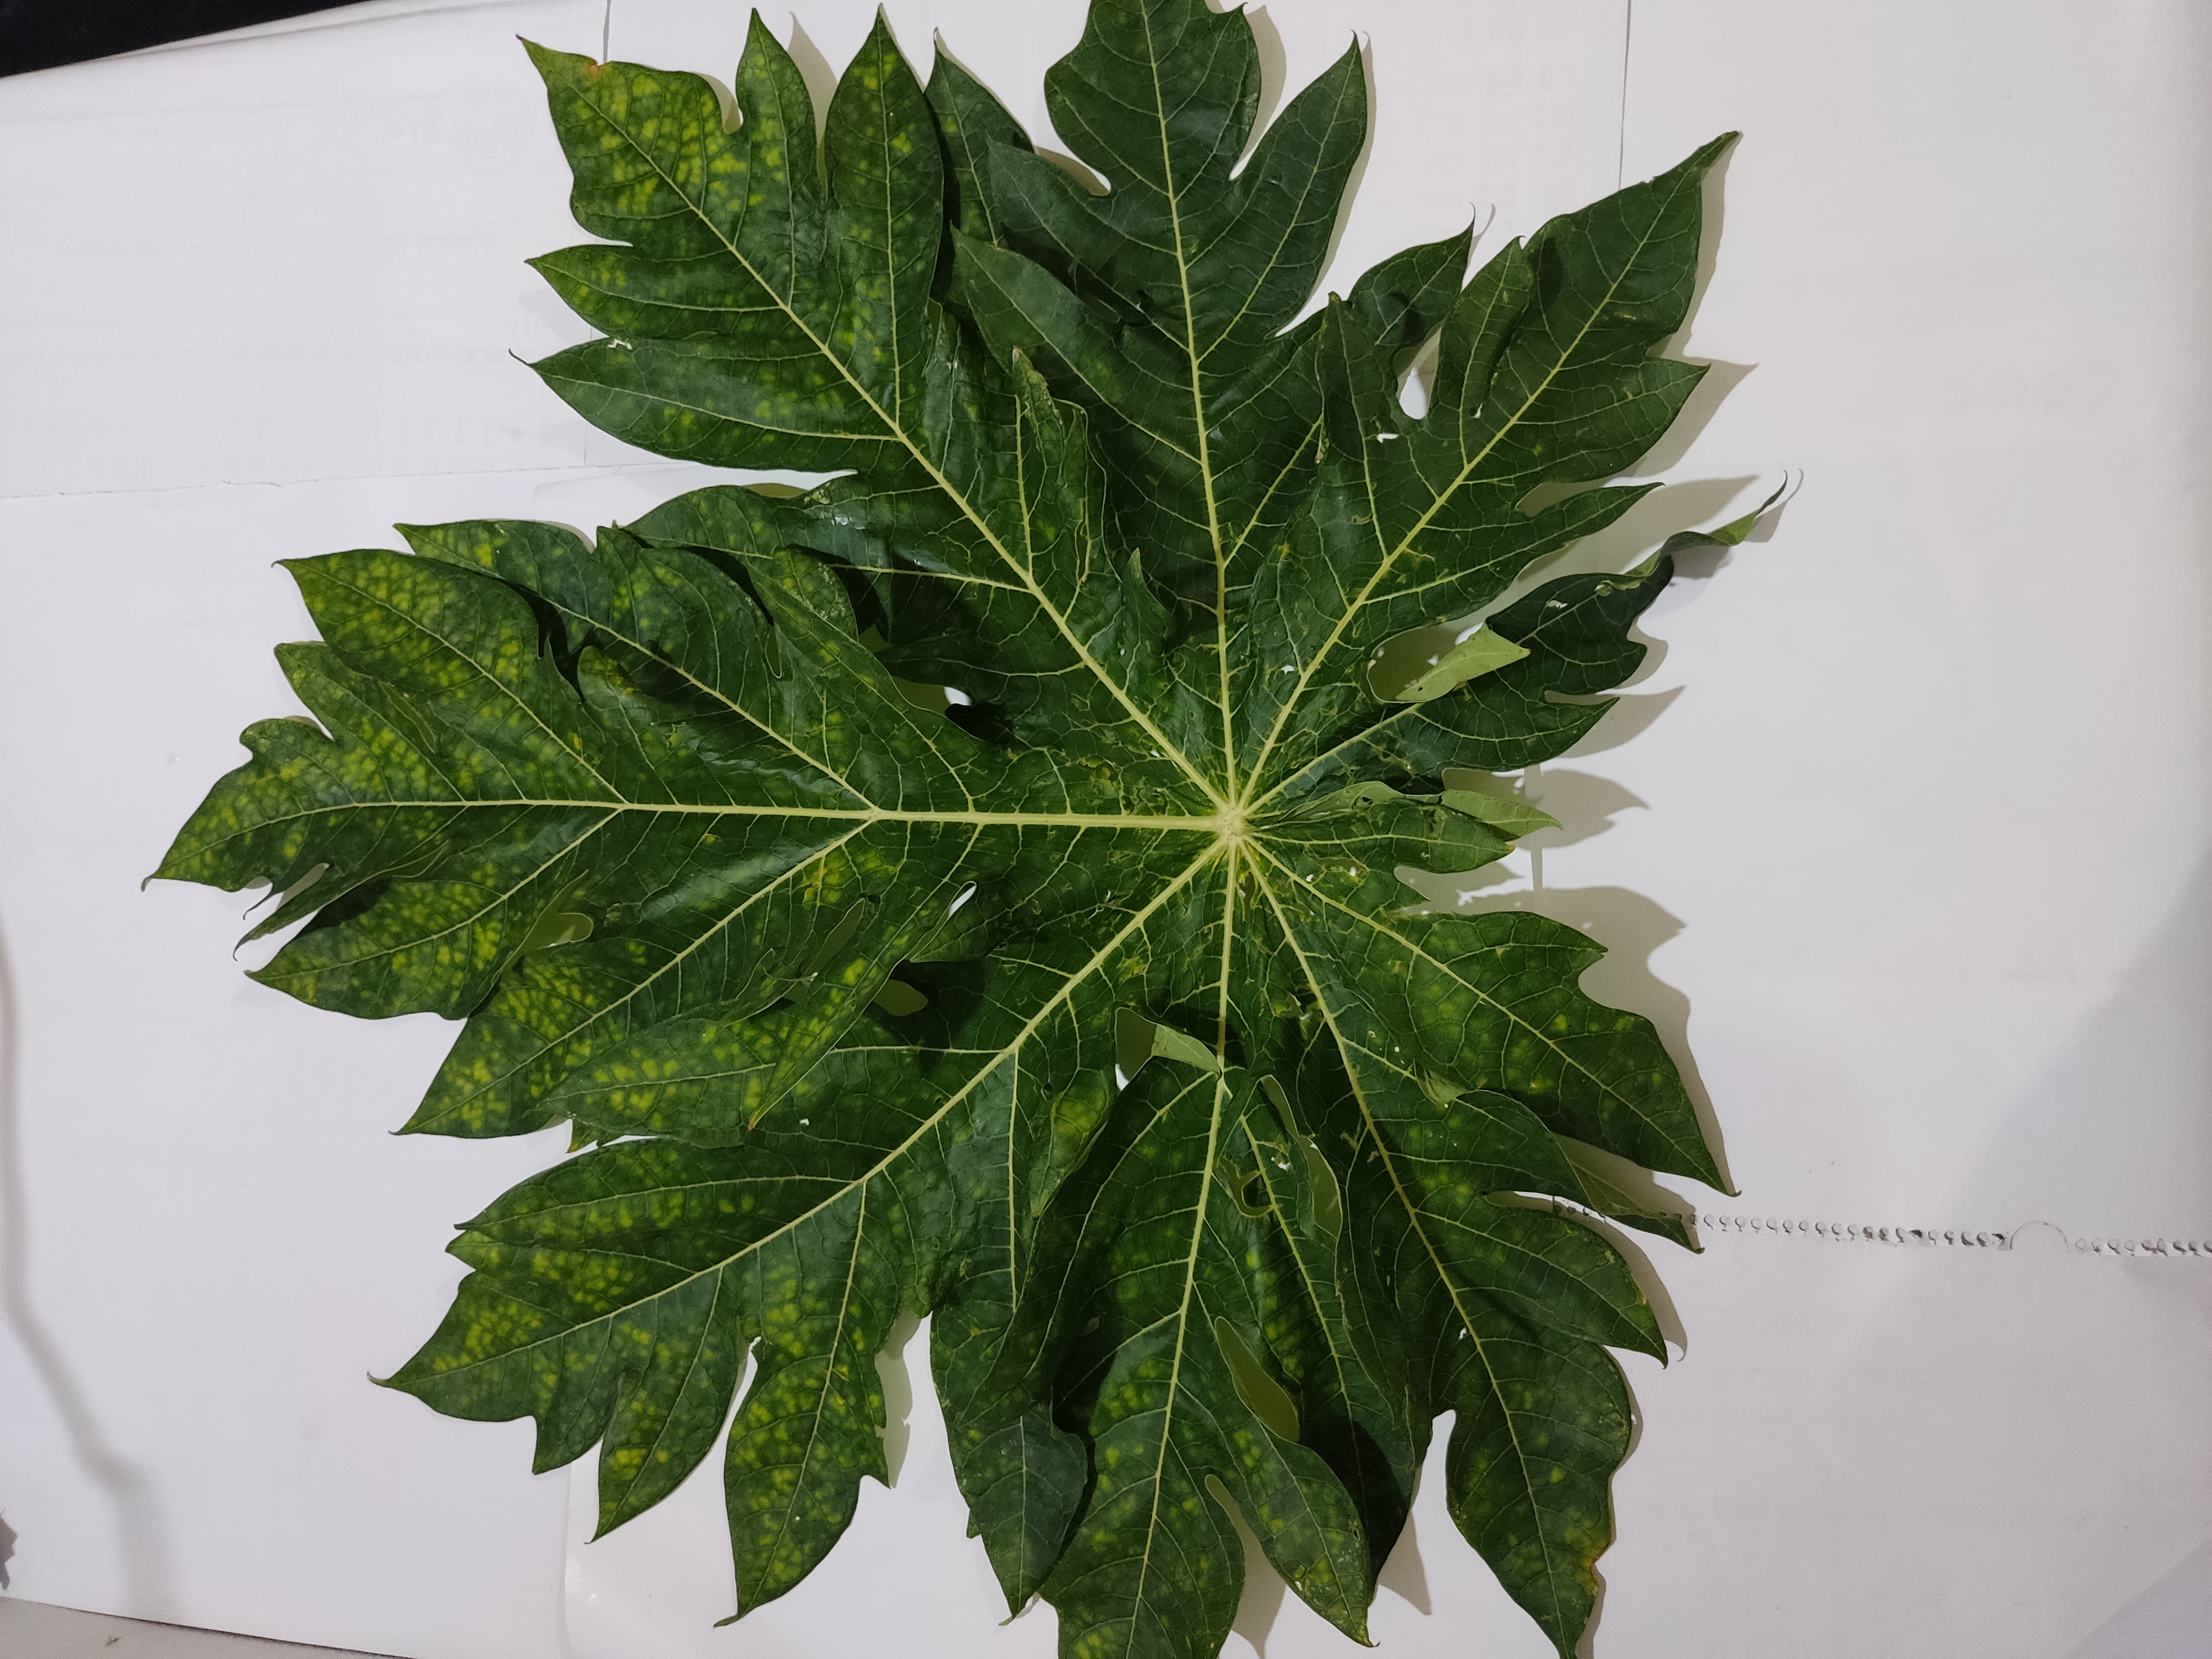
Label: Ring Spot